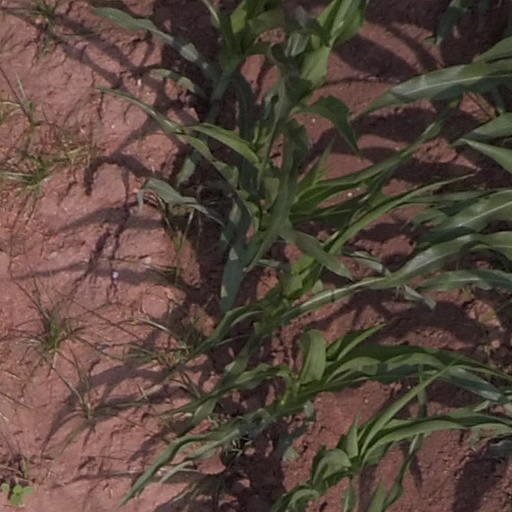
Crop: maize; corn